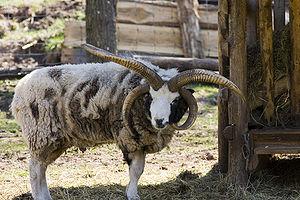
Les polycérates sont des animaux avec plus de deux cornes.
Le mouton, Ovis aries, est un animal domestique, mammifère herbivore ruminant appartenant au genre Ovis de la sous-famille des Caprinés, dans la grande famille des Bovidés. Comme tous les ruminants, les moutons sont des ongulés marchant sur deux doigts. Dans le langage courant, les moutons désignent un ensemble où la femelle est la brebis et le mâle le bélier, tandis que le jeune mâle est un agneau et la jeune femelle une agnelle.